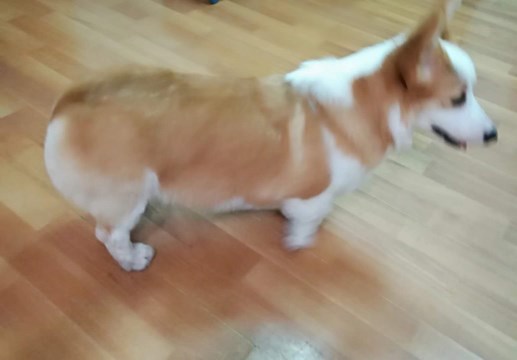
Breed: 2909-n000116-Cardigan